Answer in natural language. Which object is closer to brown wooden chair (highlighted by a red box), brown wooden chair (highlighted by a blue box) or Window (highlighted by a green box)? Choose between the following options: brown wooden chair (highlighted by a blue box) or Window (highlighted by a green box)
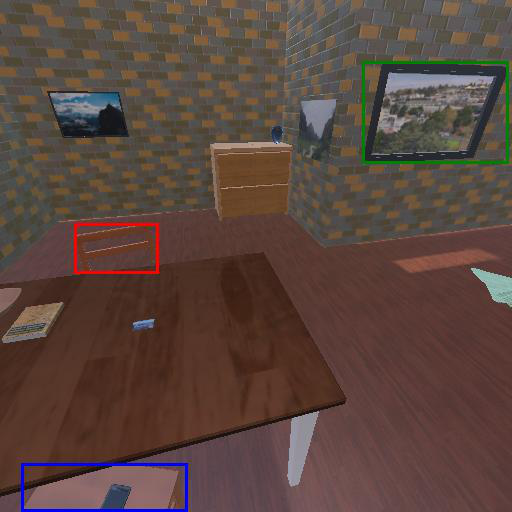
<answer>brown wooden chair (highlighted by a blue box)</answer>